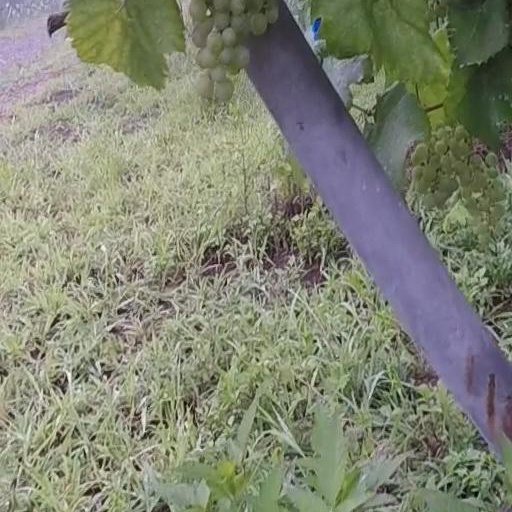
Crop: grape